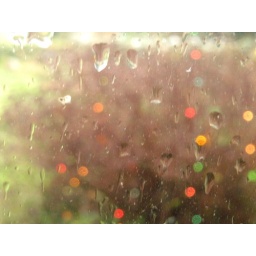
christmas tree lights reflect in a rainy window